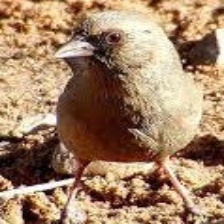
Species: ALBERTS TOWHEE
Scientific name: PIPILO ABERTI